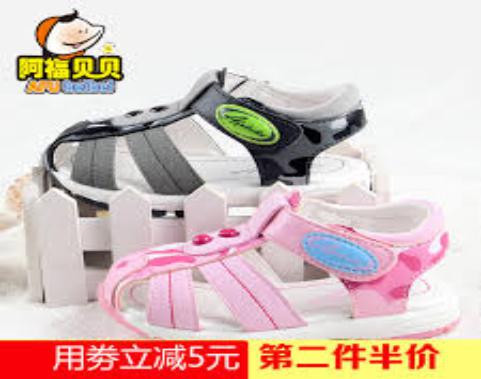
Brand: AFuBeiBei
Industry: Clothes